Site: brandenburg
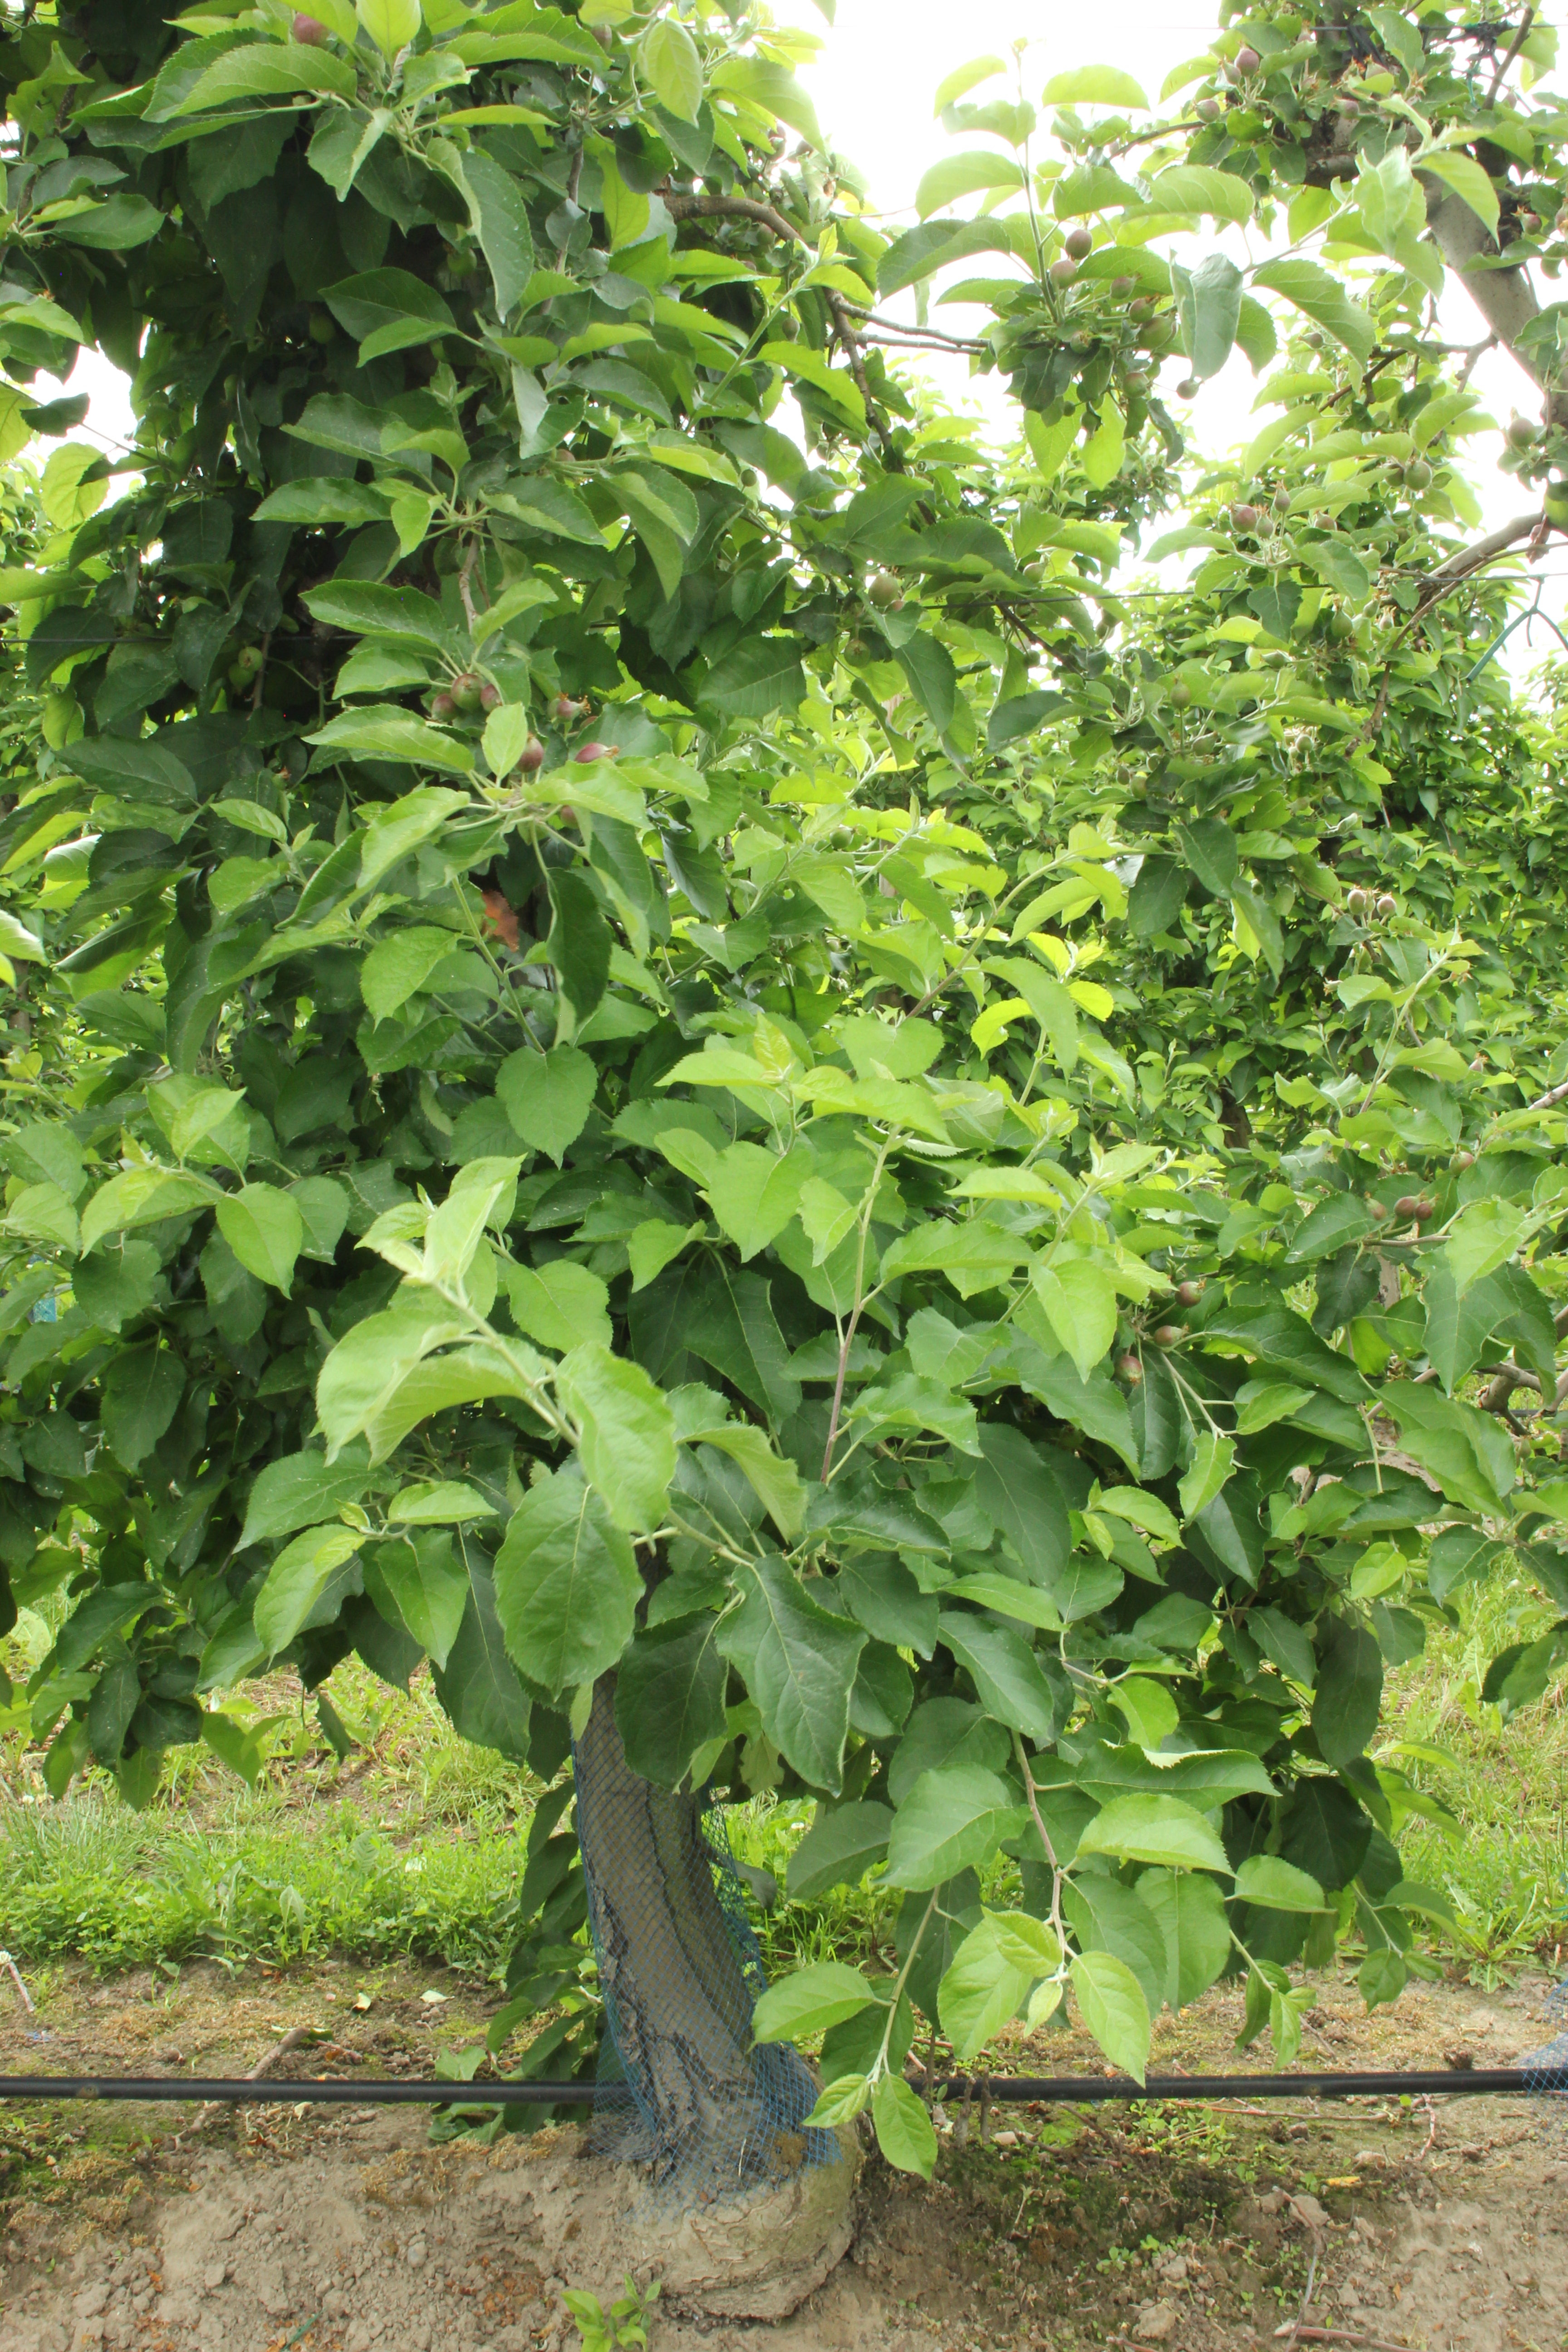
Growth stage (BBCH 72): Development of fruit